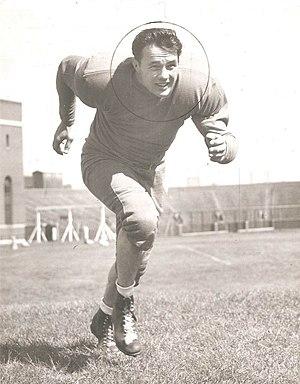
Verne Gagne playing football with the backcover en 1946 WITHOUT ANY COPYRIGHT INFRIGEMENT!!!!!!!!!!!!!!!!!!!!!!!!!!!!!!!!!!!!!!
Laverne Clarence Gagne, plus connu sous le nom de Verne Gagne, est un joueur de football américain, un catcheur, ainsi qu'un promoteur et un entraîneur de catch américain.